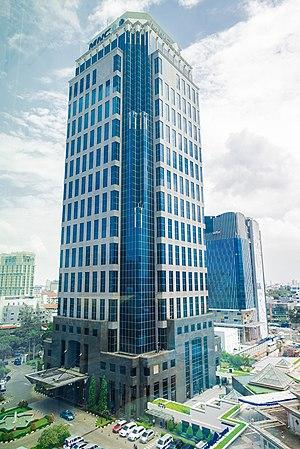
MNC Corporation, anciennement Bhakti Investama, utilisant aussi les dénominations MNC Group ou PT MNC Investama, est un conglomérat multinational indonésien spécialisé dans les médias, les finances, la propriété, les ressources naturelles et les transports, basé à Jakarta, en Indonésie. Elle a été créée le 2 novembre 1989 en tant que société de sécurité financière. Elle détient une participation majoritaire dans plusieurs sociétés indonésiennes dont Global Mediacom, MNC Financial Services et MNC Land.